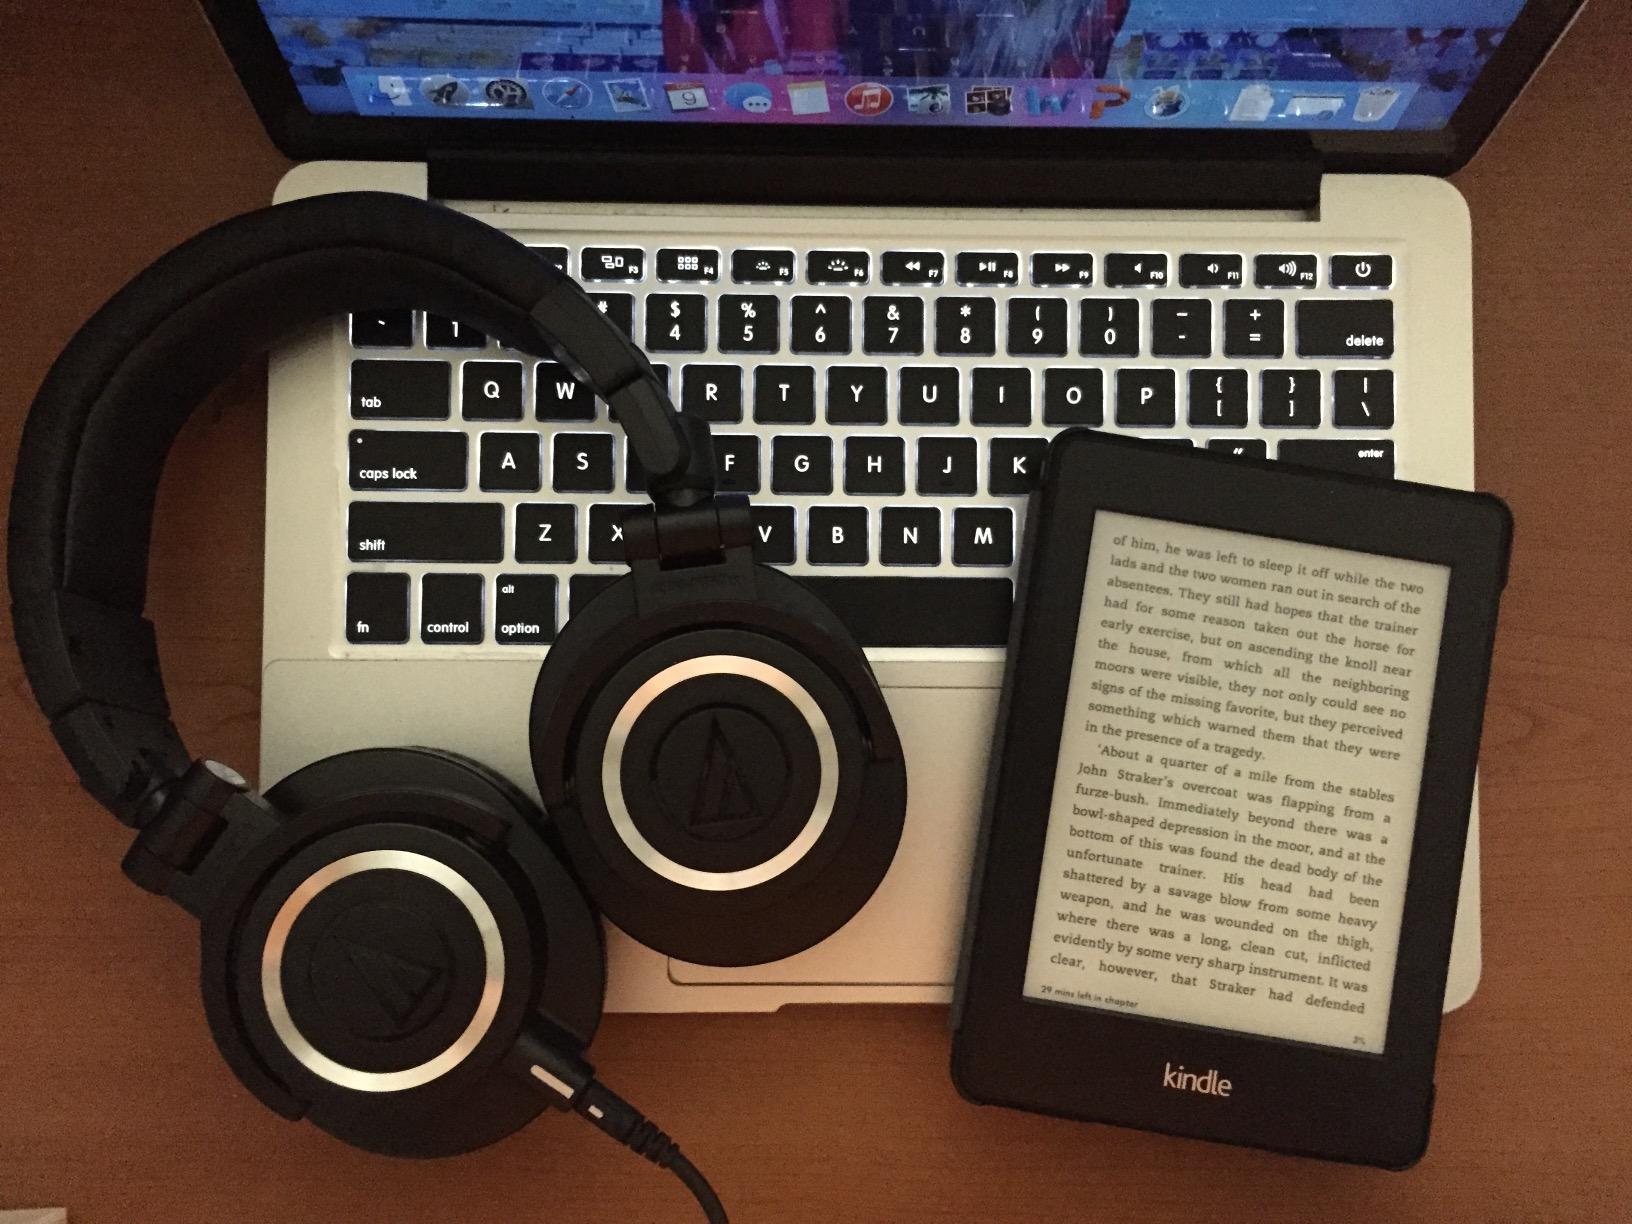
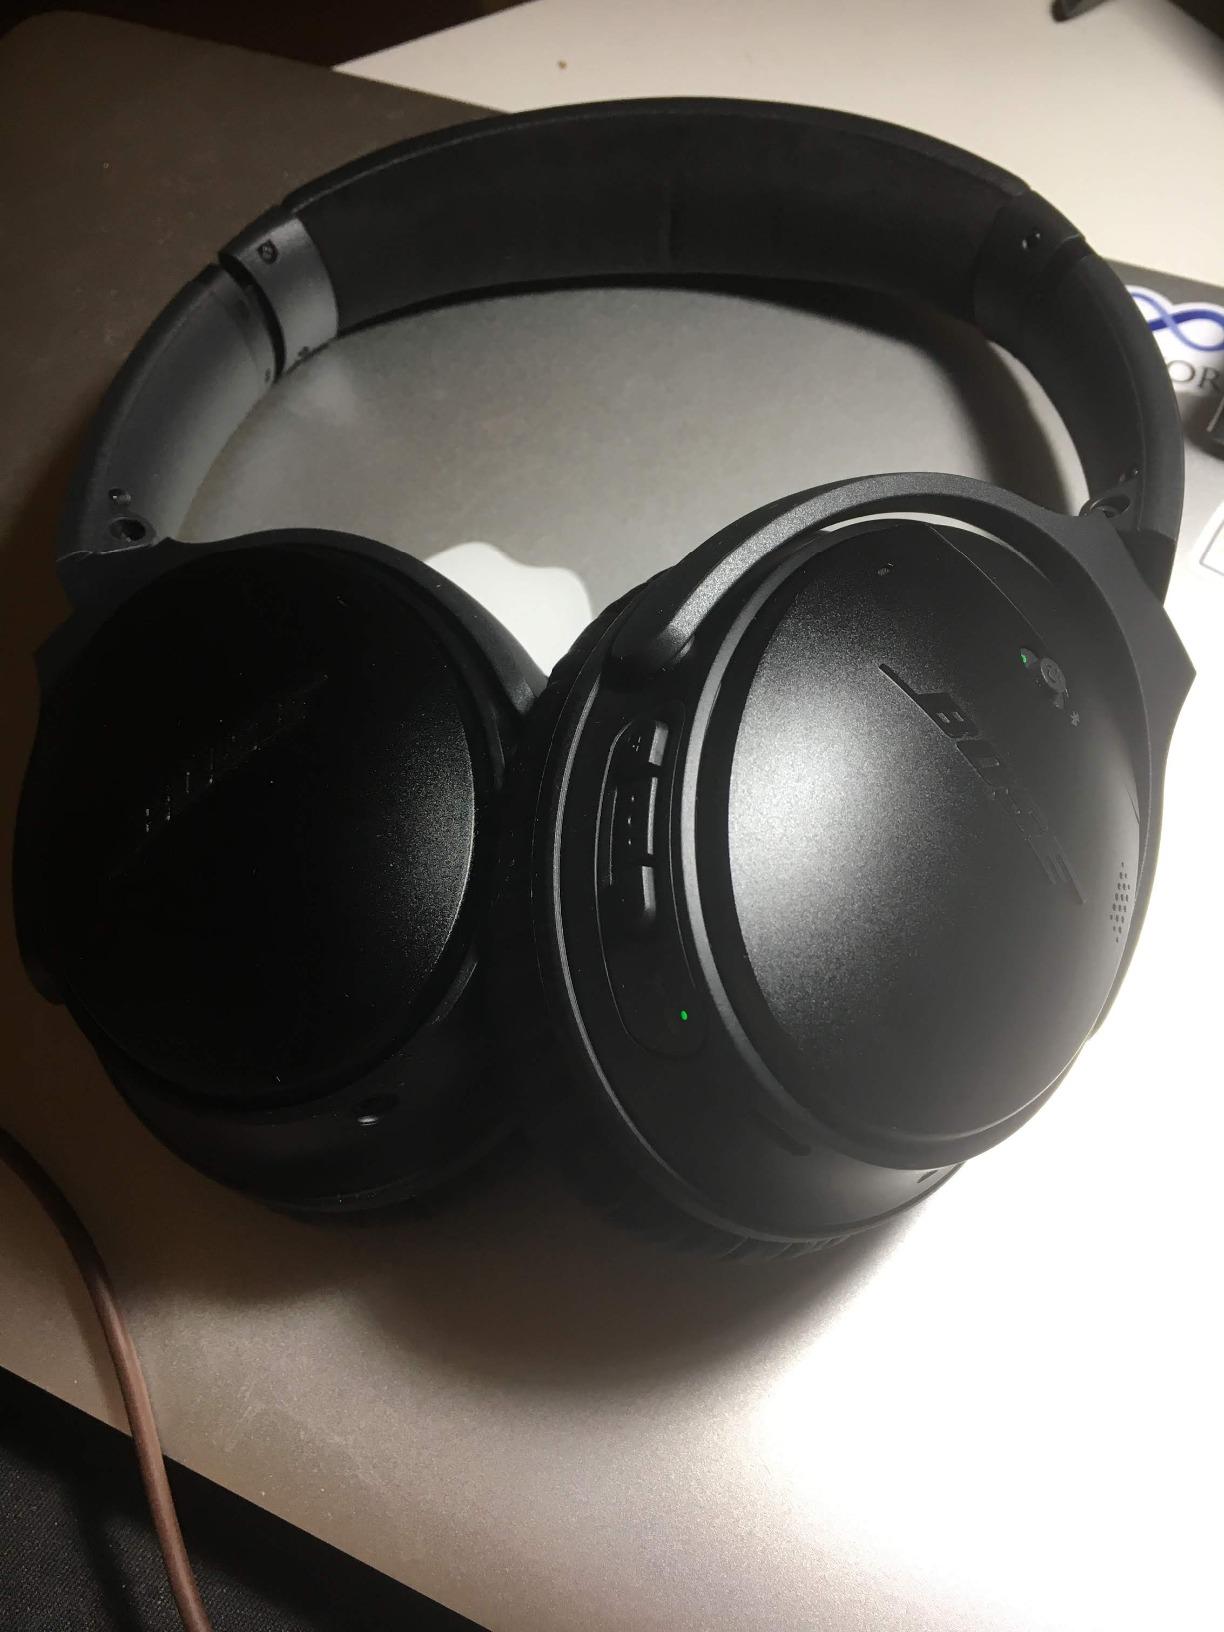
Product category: headphones
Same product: no